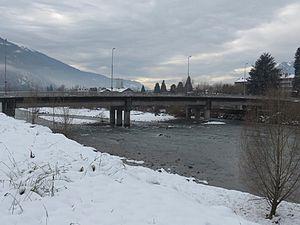
Rivière Arly à Alberville
Liste des fleuves, rivières et autres cours d'eau qui parcourent en partie ou en totalité le département de la Haute-Savoie. La liste présente les cours d'eau, généralement de plus de 10 km de longueur sauf exceptions, par ordre alphabétique, par fleuves et bassin versant, par station hydrologique, puis par organisme gestionnaire ou organisme de bassin.